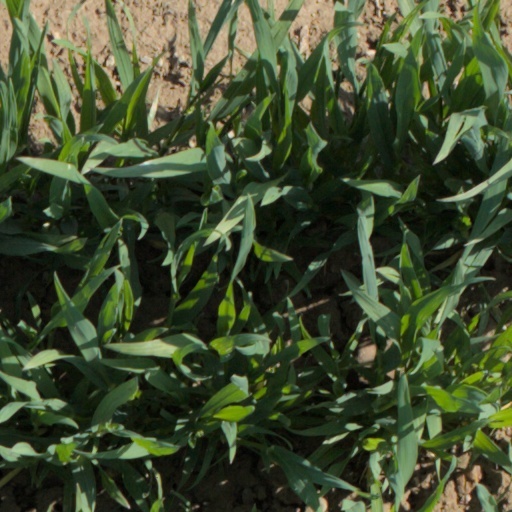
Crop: wheat